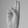
ASL letter: U